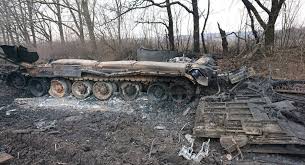
Label: Tank